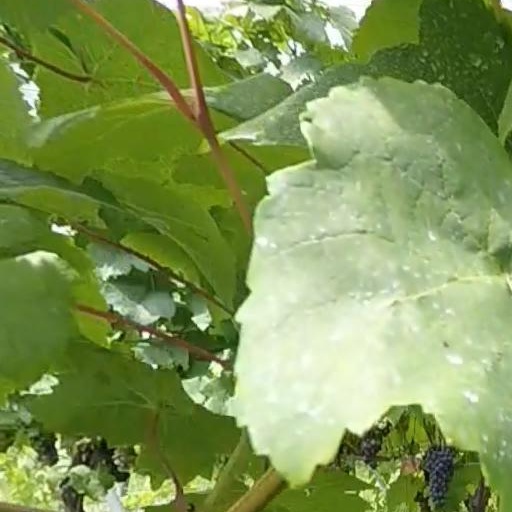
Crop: grape